The Savage Bees

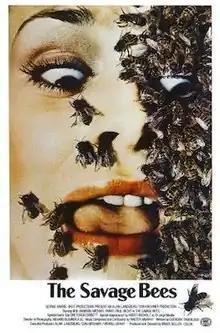
Film poster

The Savage Bees is a 1976 American natural horror television film directed and produced by Bruce Geller and written by Guerdon Trueblood. The film stars Ben Johnson, Michael Parks, Paul Hecht, Gretchen Corbett, and Horst Buchholz. It follows a swarm of killer bees threatening people during Mardi Gras in New Orleans.